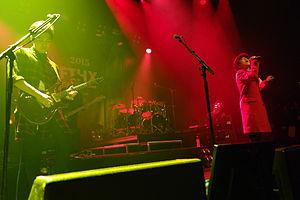
F.T. Island, stylisé FTISLAND, est un groupe de rock sud-coréen. Actif depuis 2007, le nom du groupe est l'abréviation de Five Treasure Island, L'île des 5 trésors, car le groupe se compose de 5 membres.
Ci-dessous se trouve la discographie du groupe de rock sud-coréen F.T. Island. Ils ont débuté en 2007 avec Cheerful Sensibility.